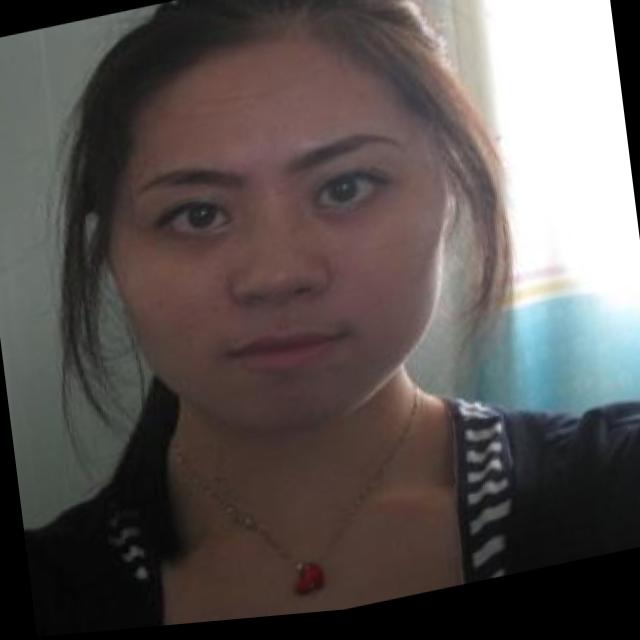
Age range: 21-44